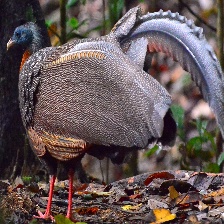
Species: GREAT ARGUS
Scientific name: ARGUSIANUS ARGU